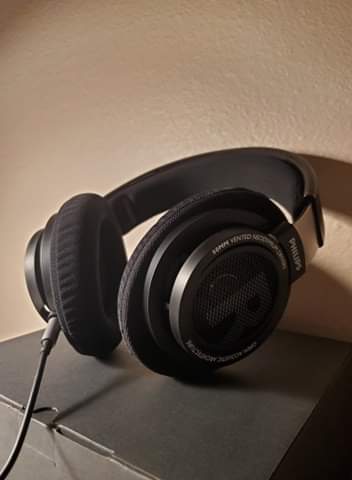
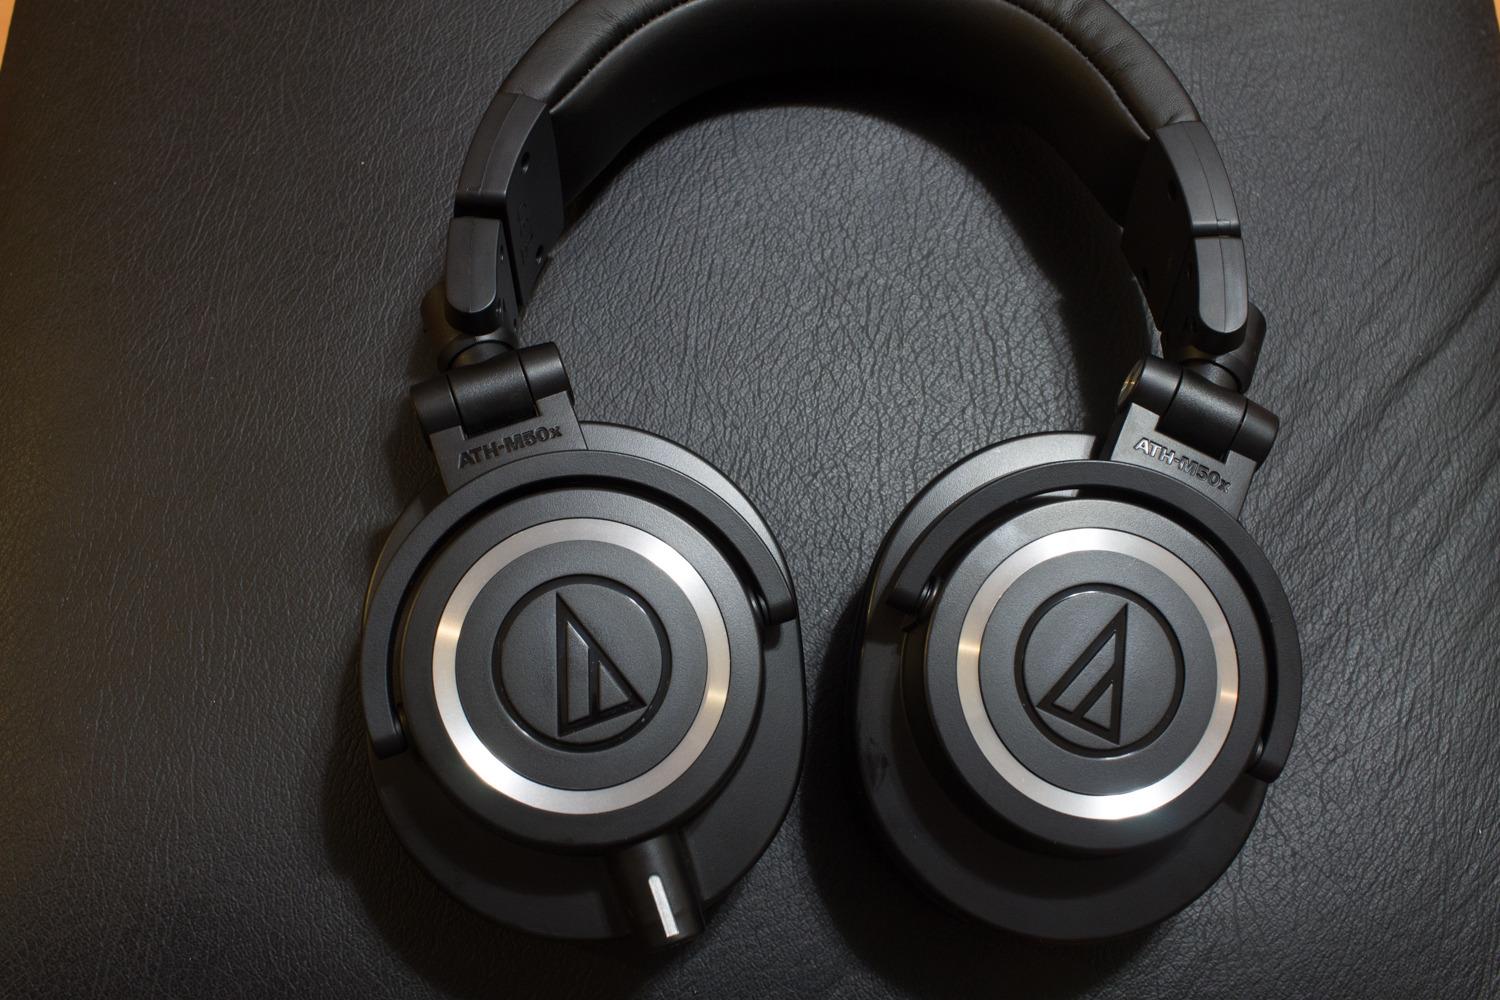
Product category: headphones
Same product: no